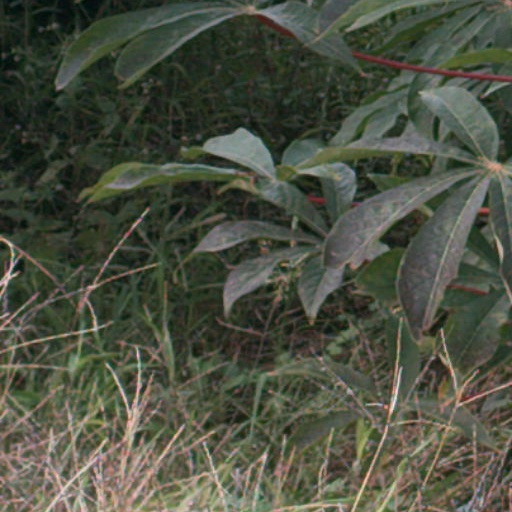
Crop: cassava